Rudolf Ribarz

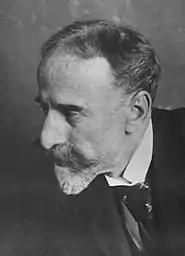
Rudolf Ribarz (c.1895)

Rudolf Ribarz (30 May 1848, Vienna - 12 November 1904, Vienna) was an Austrian landscape painter.